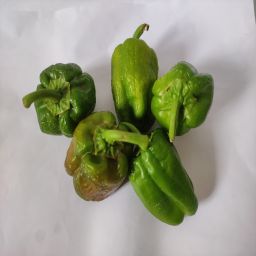
Crop: Bell Pepper
Quality: Ripe